Puerto Rico National Cemetery

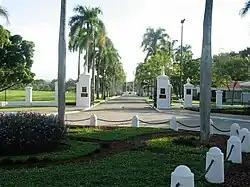

Puerto Rico National Cemetery is a United States national cemetery located in the city of Bayamón, in the Commonwealth of Puerto Rico. It encompasses of land, and at the end of 2005, had 44,722 interments. Until 2021, it was the only United States National Cemetery in Puerto Rico. A second United States National Cemetery was built in Morovis, Puerto Rico because the cemetery in Bayamón has reached its capacity.